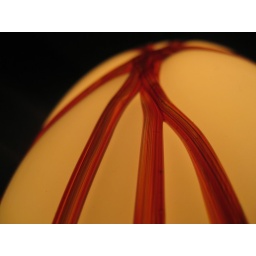
A macro shot of a kinda neat looking lamp shade over the kitchen sink.